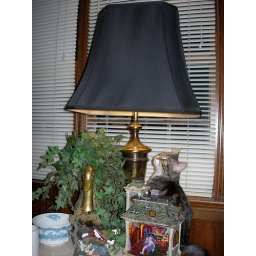
You could hardly see this little insect flying around but she spotted it and it drove her crazy.